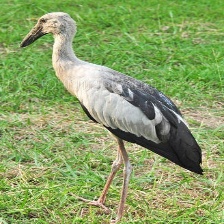
Species: ASIAN OPENBILL STORK
Scientific name: ANASTOMUS OSCITANS
ImageNet parent category: white_stork